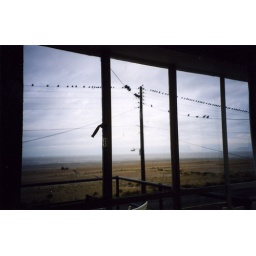
The view over Greatstone beach from the upstairs bedroom window at Sea Beach House... complete with starlings